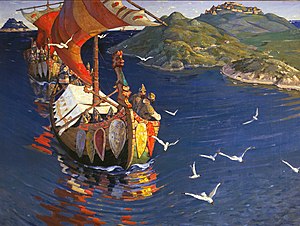
Væringer
Væringer - Gæster fra hinsides søen, maleri af Nicholas Roerich (1899).
Væringer er en norrøn betegnelse for de mænd, som tjente i vagtstyrken hos kejseren af Miklagård. Væringer var lejesoldater i 900-tallet og 1000-tallet e.Kr.